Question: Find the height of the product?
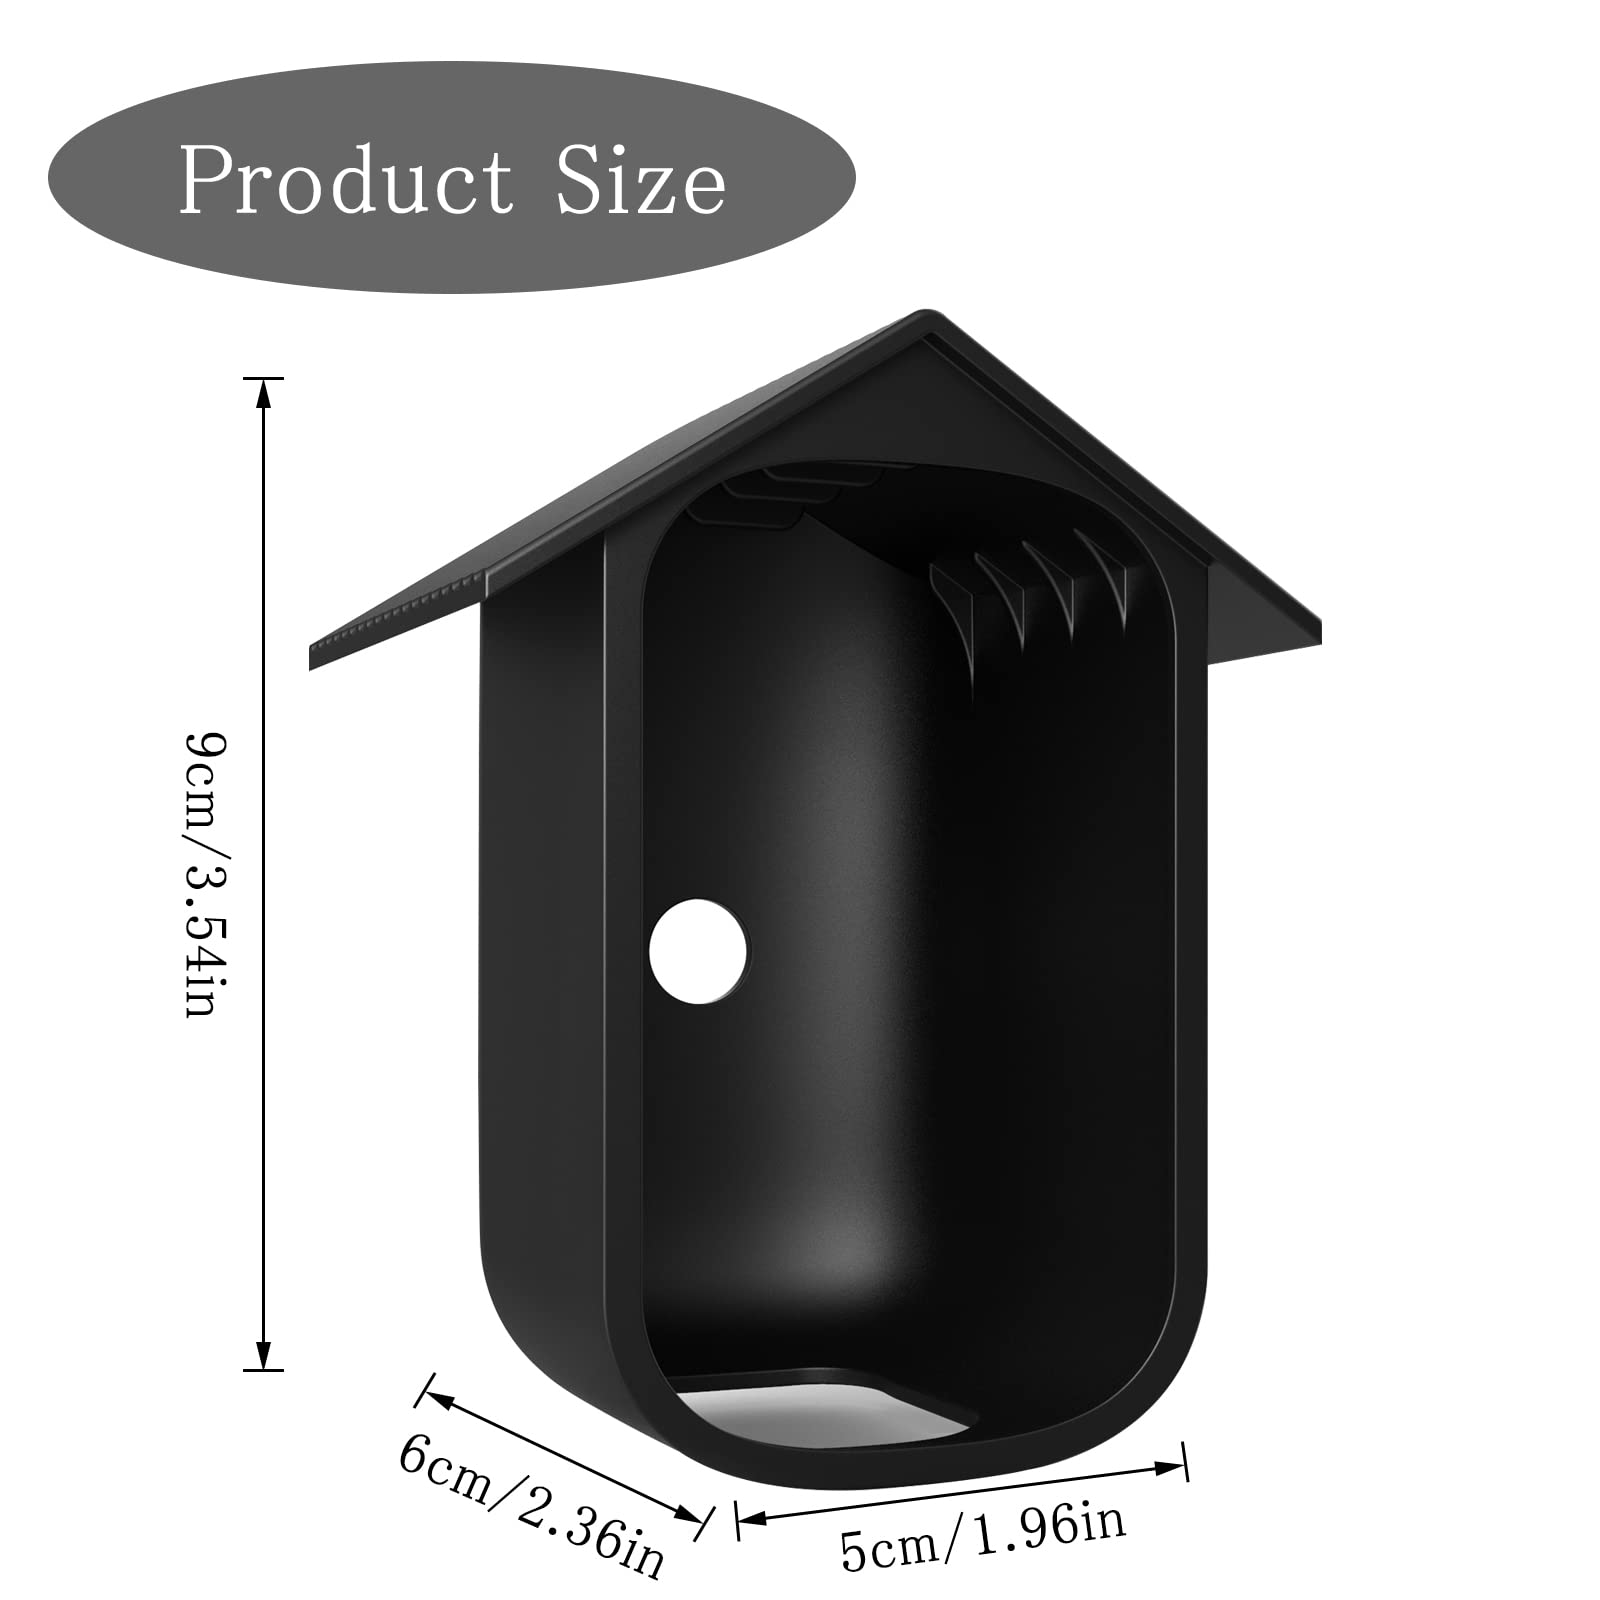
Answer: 9.0 centimetre